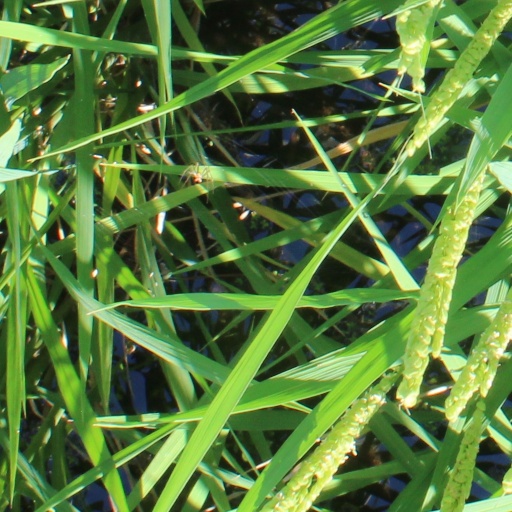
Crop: rice